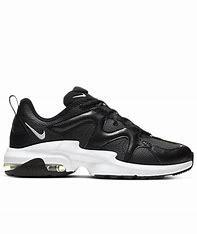
Brand: Nike
Model: Air Max Graviton